Shen Zhou

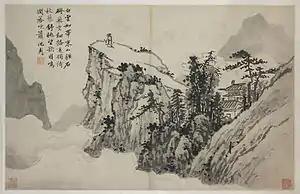
"Poet on a Mountaintop"

Shen Zhou lived at a pivotal point in the history of Chinese painting, and contributed greatly to the artistic tradition of China, founding the new Wu School in Suzhou. Under the Yuan dynasty (1279–1368), painters had practiced with relative freedom, cultivating a more “individualist,” innovative approach to art that deviated noticeably from the more superficial style of the Song masters who preceded them. However, at the outset of the Ming, the Hongwu emperor (reg 1368–1398) decided to import the existing master painters to his court in Nanjing, where he had the ability to cultivate their styles to conform to the paintings of the Song masters. As Hongwu was notorious for his attempts to marginalize and persecute the scholar class, this was seen as an attempt to banish the gentry's influence from the arts.